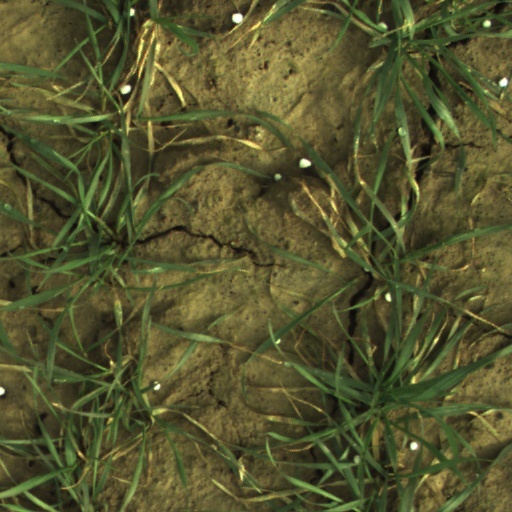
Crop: wheat